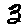
Label: 3